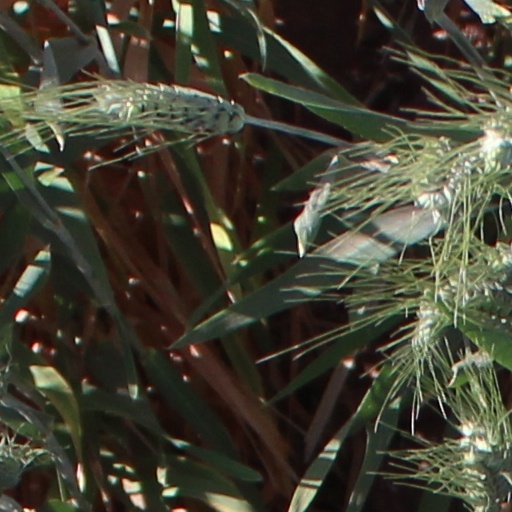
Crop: wheat